Kyway

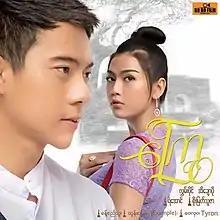

Kyway is a 2018 Burmese drama film produced by Bo Bo Film Production. The film was based on the novel "Pyaw Tine Yone Tak Pote Thin Nyo" by Min Lu and directed by Thar Nyi. In this film, starred Myanmar movie stars, Hlwan Paing, Ei Chaw Po, Tyron Bejay, Ye Aung, Soe Myat Thuzar. The film was produced by Bo Bo Film Production and which screened in Myanmar cinemas on 20 July 2018.